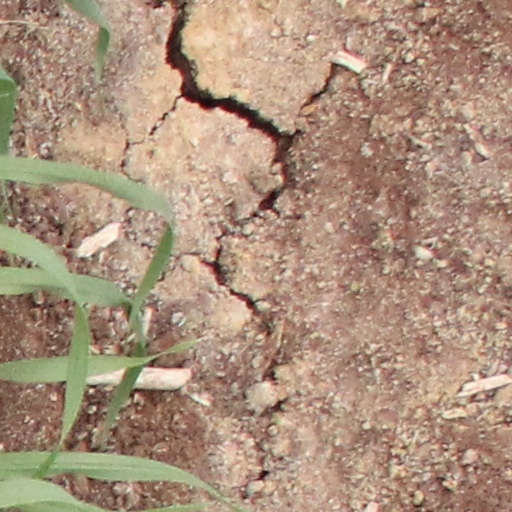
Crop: wheat